Pan (2015 film)

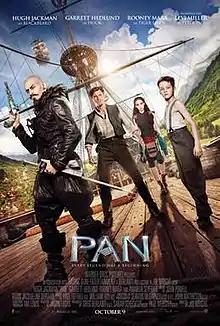
Theatrical release poster

Pan is a 2015 American fantasy film directed by Joe Wright and written by Jason Fuchs. The film is a prequel to the 1904 play "Peter Pan; or, the Boy Who Wouldn't Grow Up", released in novel form in 1911 as "Peter and Wendy", by Scottish author J. M. Barrie, and focuses on the origin story for Peter Pan and Captain Hook. It stars Hugh Jackman as a fictionalized version of Blackbeard, Garrett Hedlund as Hook, Rooney Mara as Tiger Lily, and Levi Miller as Peter Pan.